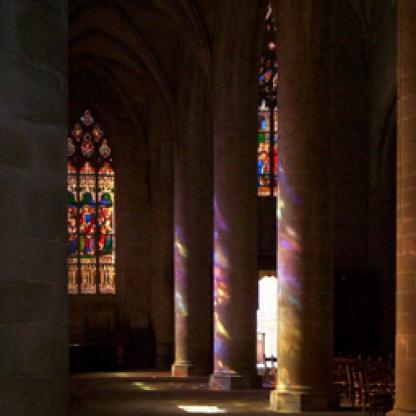
Scene: Indoor